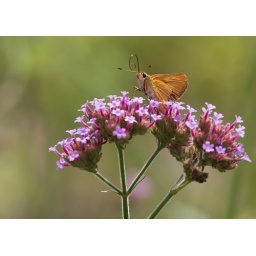
Or at least one, small stem of flowers. A great butterfly flower by the way.